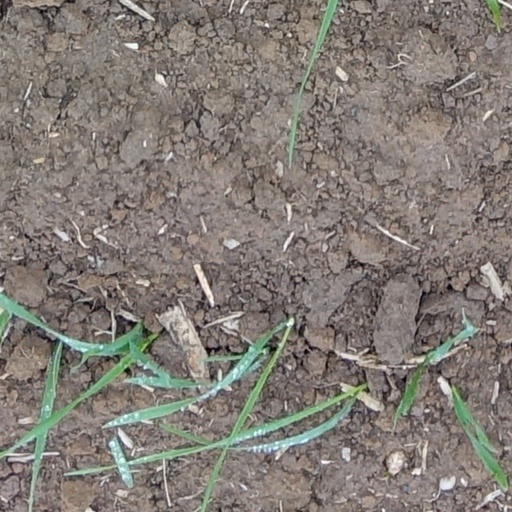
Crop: wheat